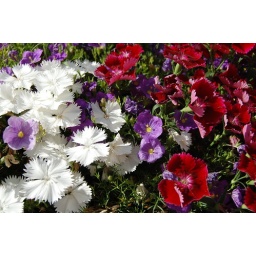
Beautiful red flowers really stand out in the crowd.